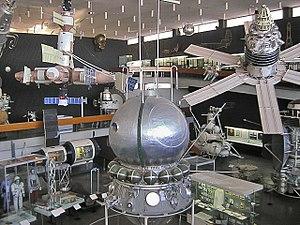
La chronologie des inventions et de la technologie de Russie retrace l'histoire de la technologie de la Russie, depuis les premiers slaves jusqu'à la Russie actuelle.
Le Musée d'État de l'histoire de l'astronautique C.E. Tsiolkovski est un musée consacré au théoricien de l'astronautique russe Constantin Tsiolkovski et à l'histoire du programme spatial soviétique et russe situé à Kalouga en Russie. Le musée, qui a ouvert en 1967, est également depuis 1979 un centre de recherche scientifique et technique.